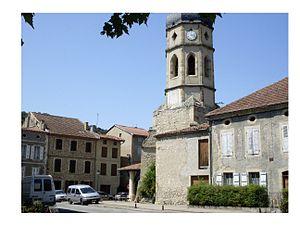
Le Mas-d'Azil, Ariège, France.